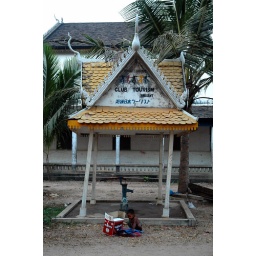
Seeing a half-naked boy play enthusiastically with a cardboard box in a corner of Angkor Wat just made me happy.